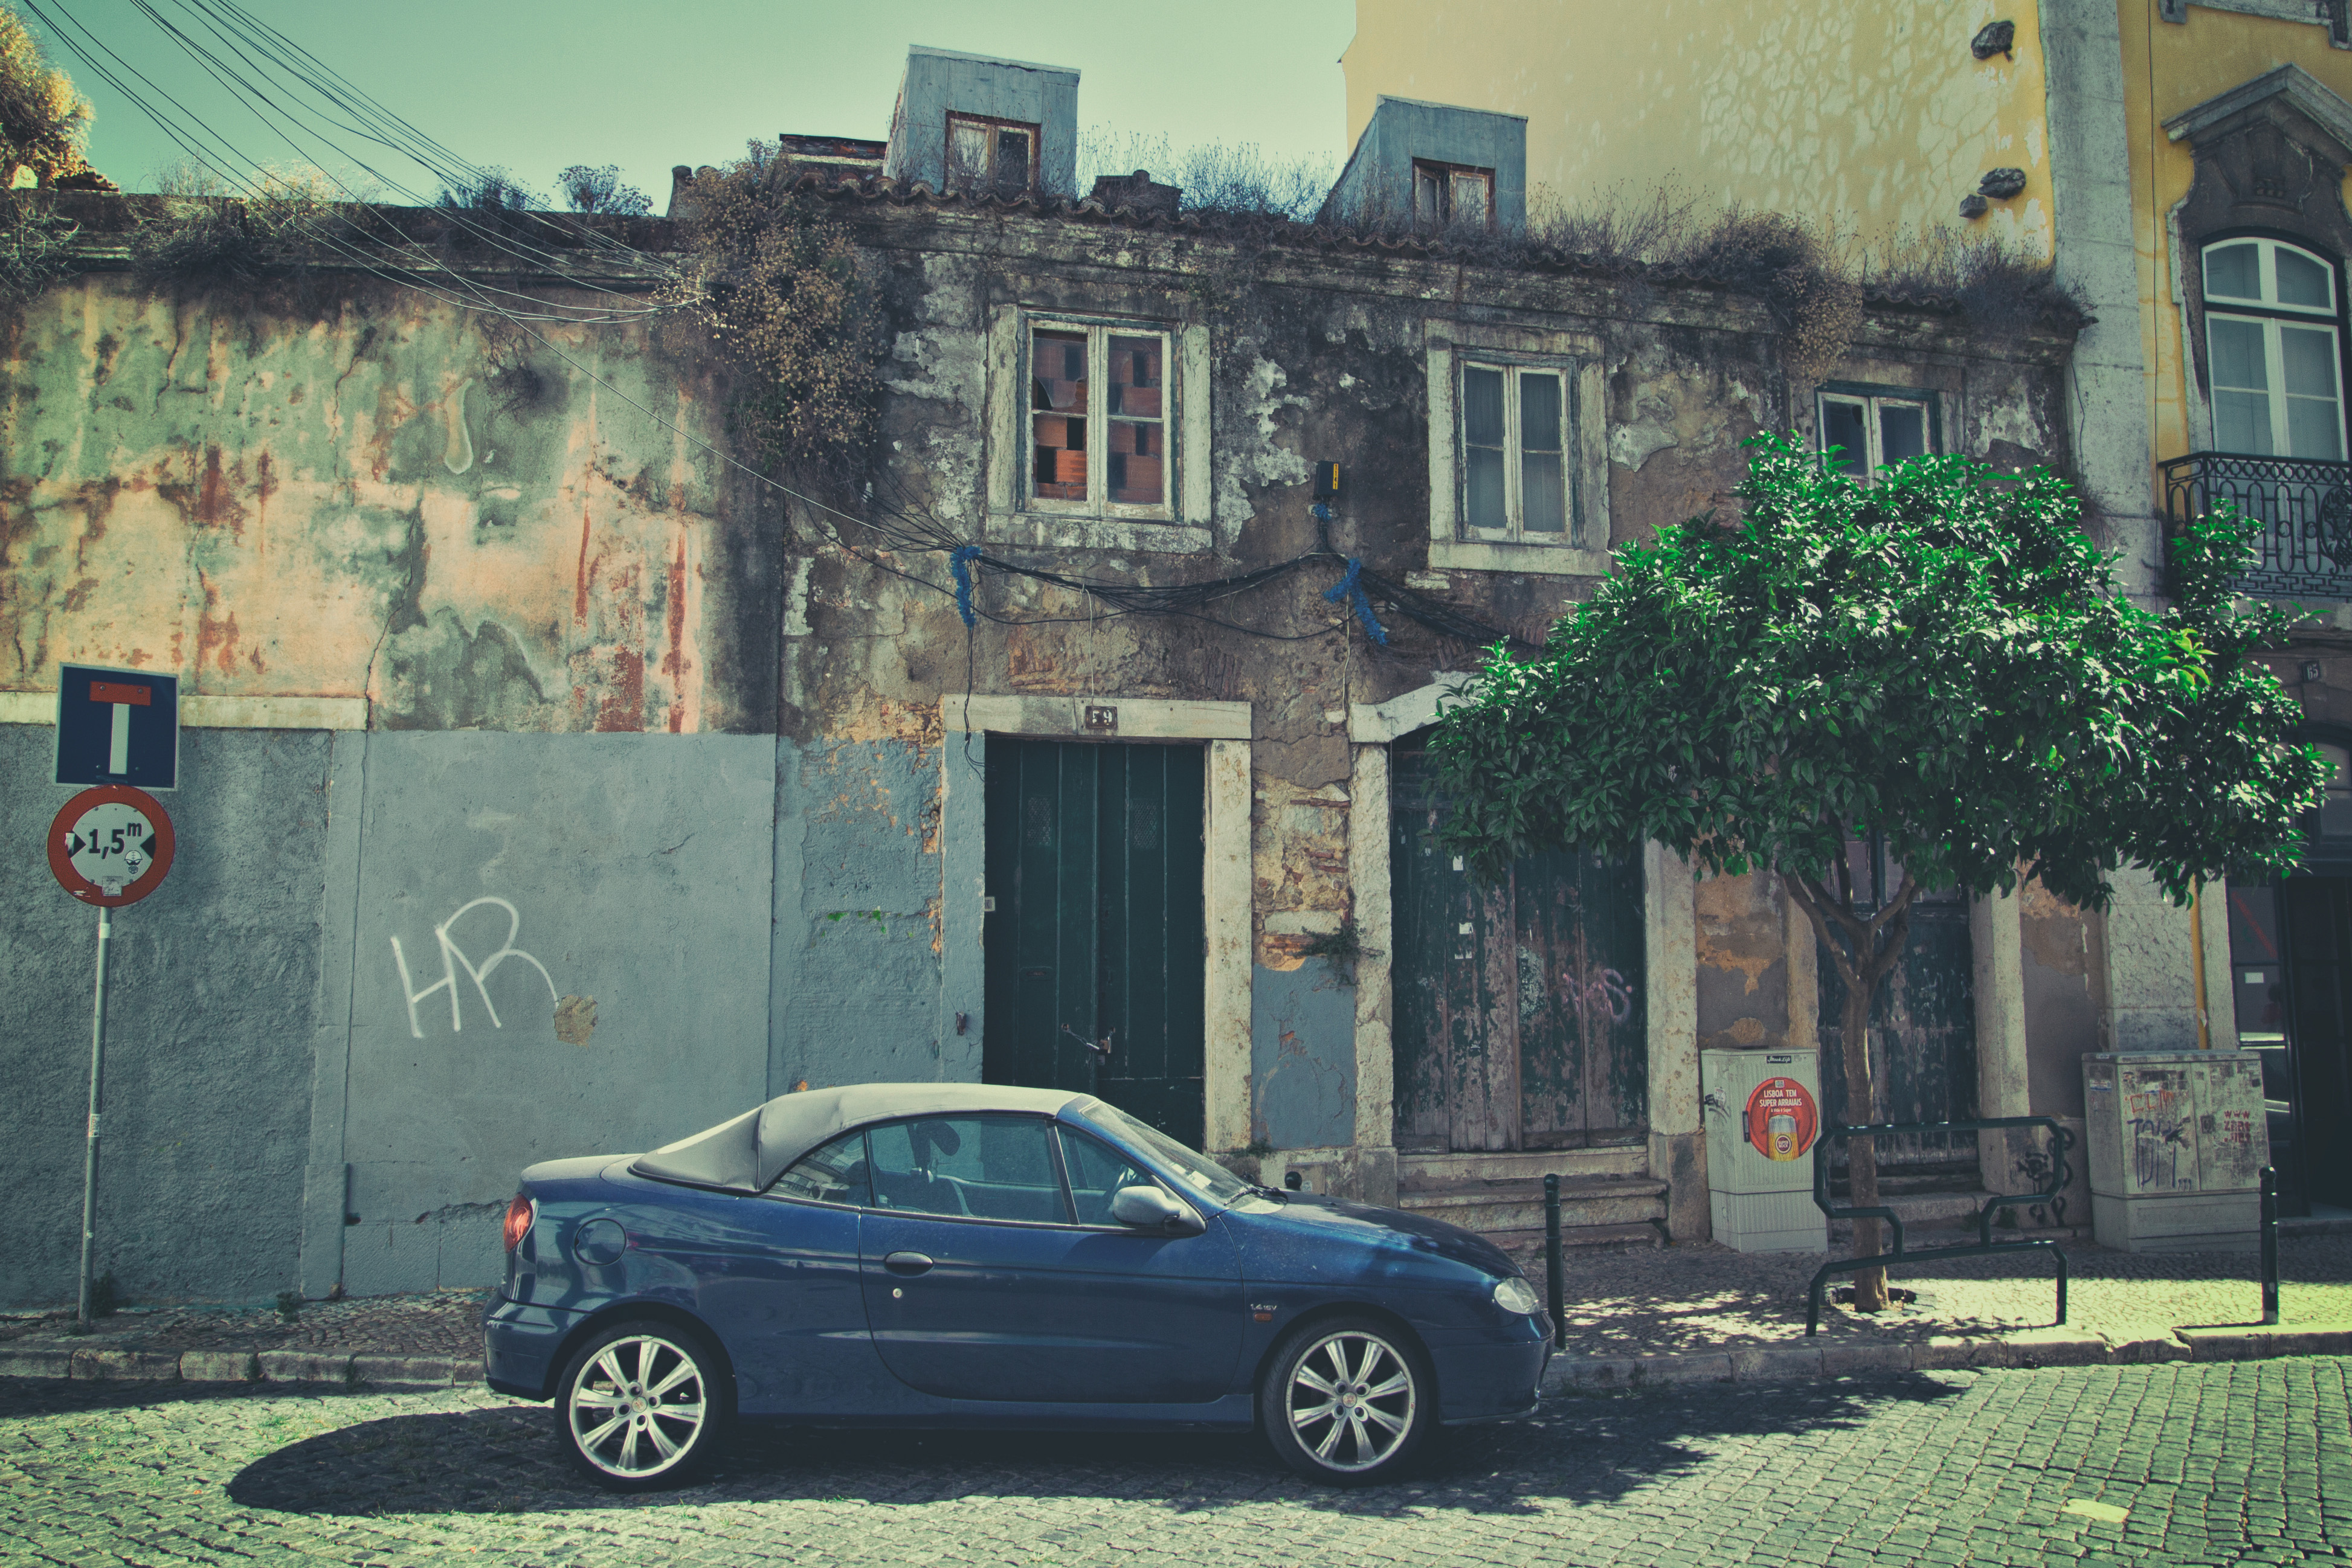
vehicle, car, sky, urban area, house, wall, automotive design, street, mid size car, tree, road, architecture, infrastructure, neighbourhood, Tints and shades, building, vehicle door, reflection, city, subcompact car, facade, family car, home, residential area, sedan